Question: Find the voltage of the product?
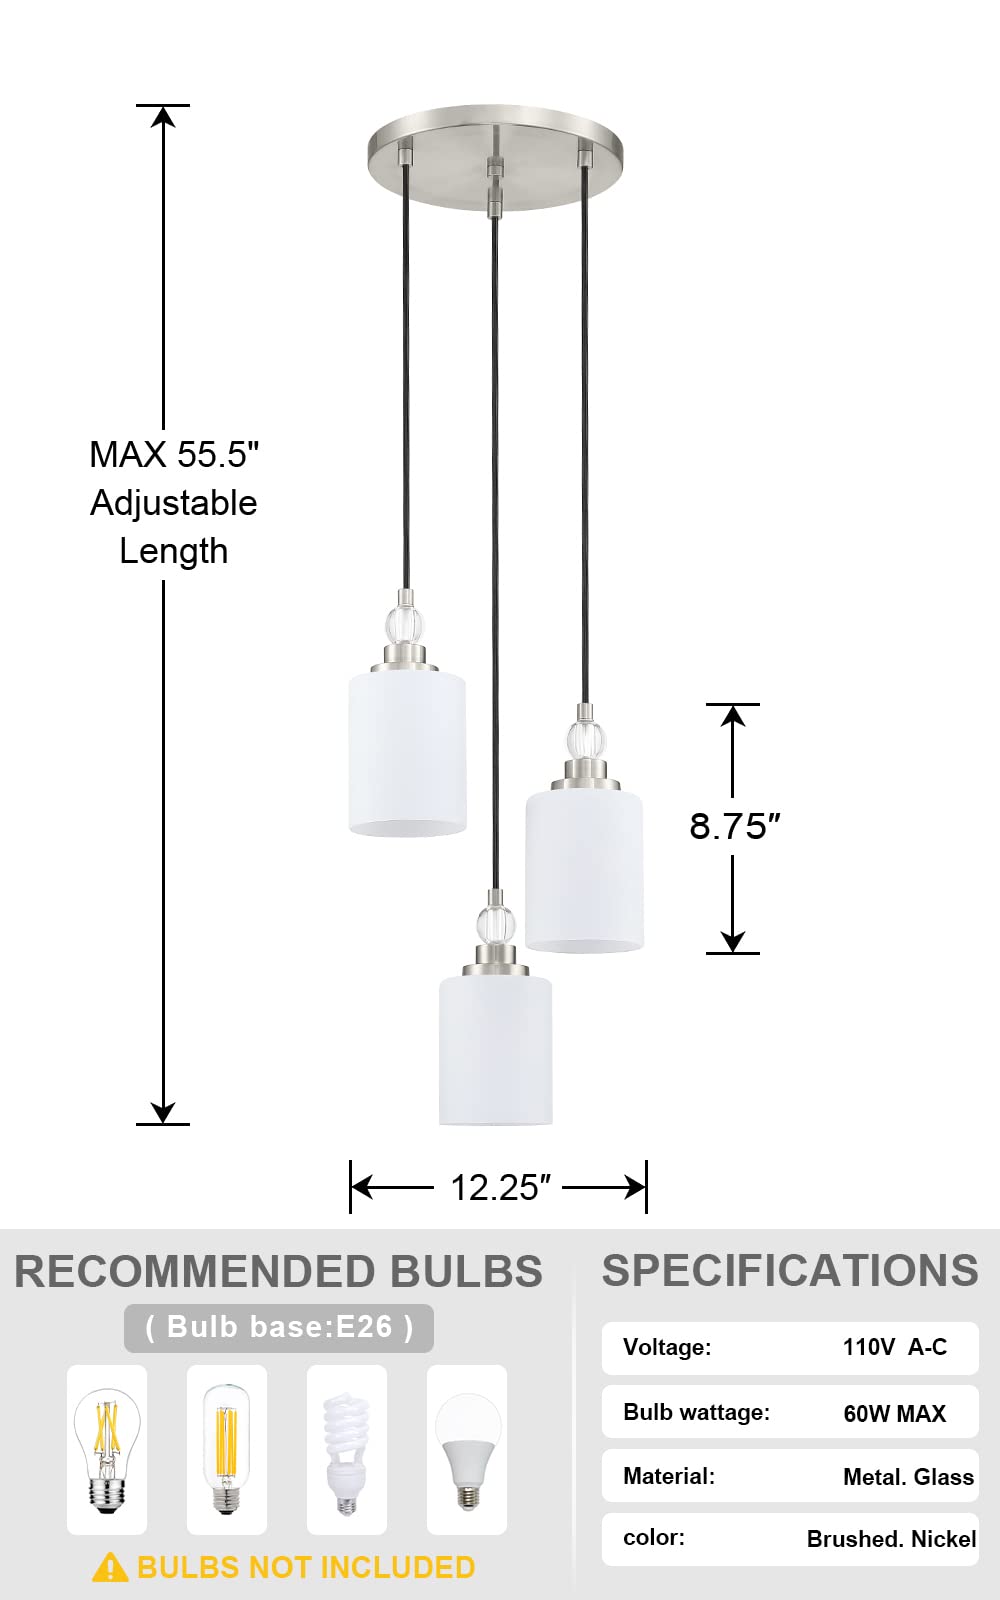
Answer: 110.0 volt